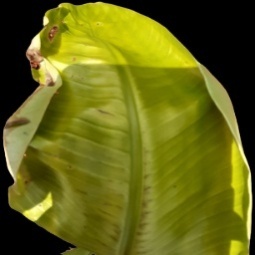
Label: Iron